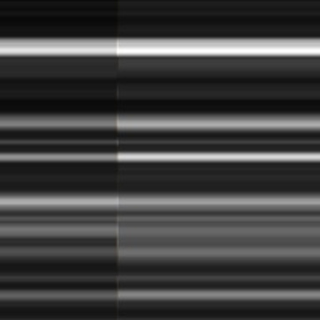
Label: sugarcane_bacterial_blight